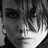
Emotion: sad